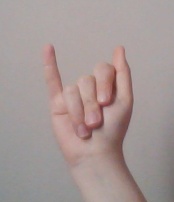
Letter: meem